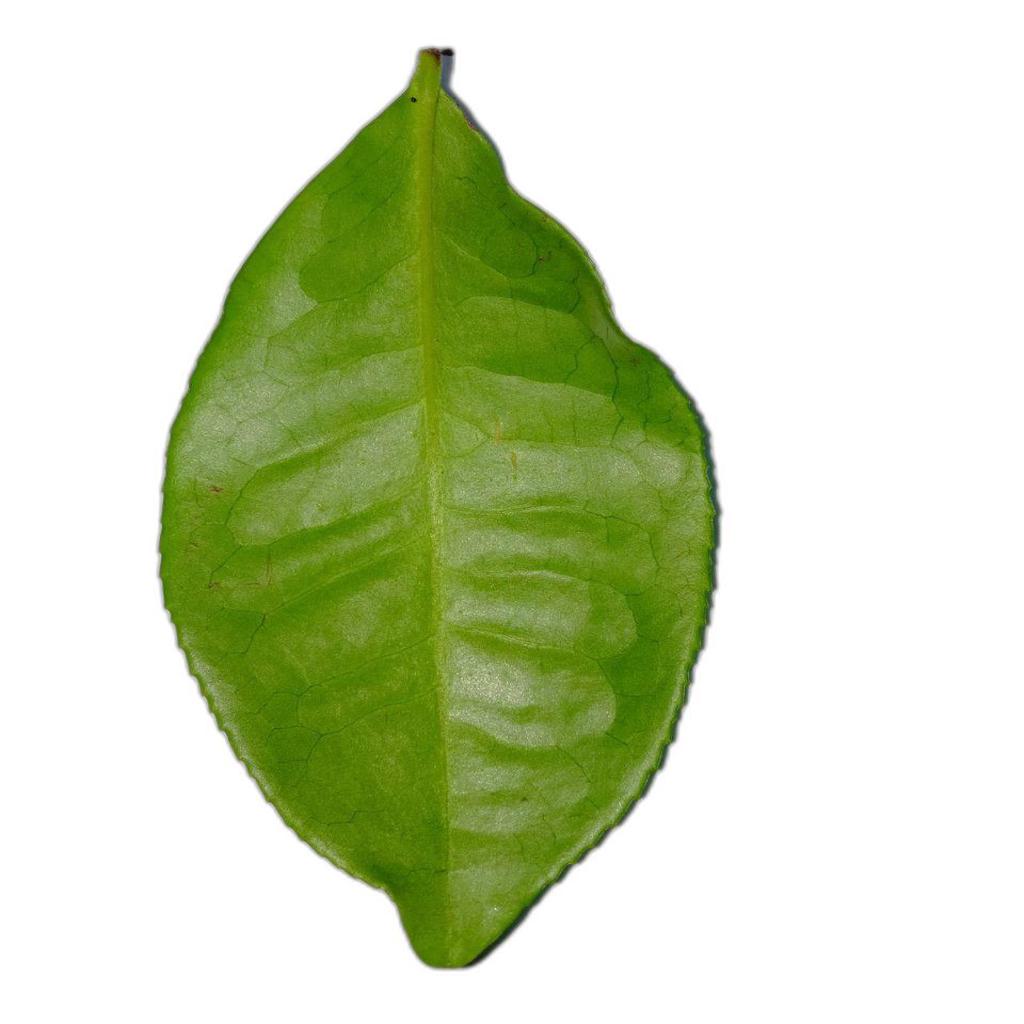
Label: Healthy